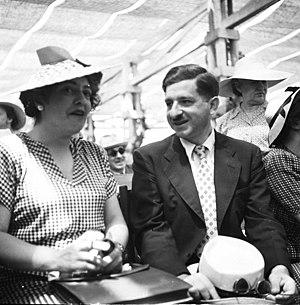
David Rittenberg est un biochimiste américain, reconnu notamment pour ses travaux pionniers dans l'utilisation du marquage isotopique pour le suivi du métabolisme.